Nippon Professional Baseball playoffs

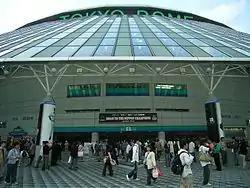
The Tokyo Dome, home of the Yomiuri Giants, hosted the Second Stage of the inaugural Central League Climax Series.

Originally, the first-place team at the end of the season was only supposed to receive home-field advantage throughout the Second Stage's best-of-five series. However, in August 2003, PL officials announced that if that team led the second-place team by more than five games at the end of the season, the top team would also receive a one-game winning advantage in addition to home-field advantage in the Second Stage. The first two years of this playoff system resulted in the first-place Fukuoka SoftBank Hawks missing out on the one-game advantage in the Second Stage by only a half game both seasons and losing both series as a result. Frustrated, SoftBank appealed to PL officials to revisit the rules. As a result, the PL removed the five-game lead requirement for the 2006 playoffs in favor of automatically awarding the first-place team the one-win advantage. In conjunction with this change, the first-place team no longer had home-field advantage for the entirety of the Second Stage; instead, the remaining four games were to be split evenly between both teams' stadiums. The venue rule change was a non-factor as the eventual first-place Hokkaido Nippon-Ham Fighters clinched a Japan Series berth in two straight Second-Stage games against SoftBank with the help of the unconditional one-win advantage that the Hawks had helped to install.